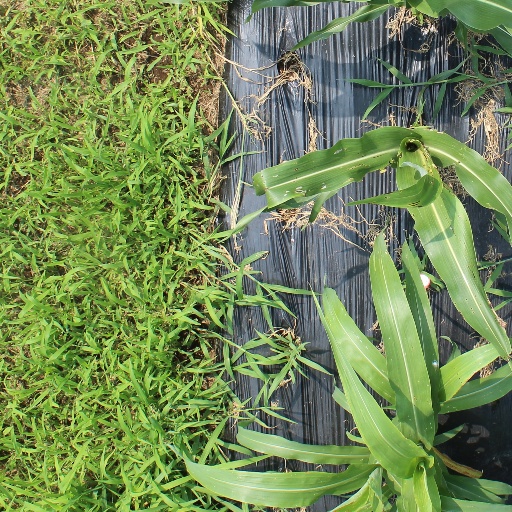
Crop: sorghum